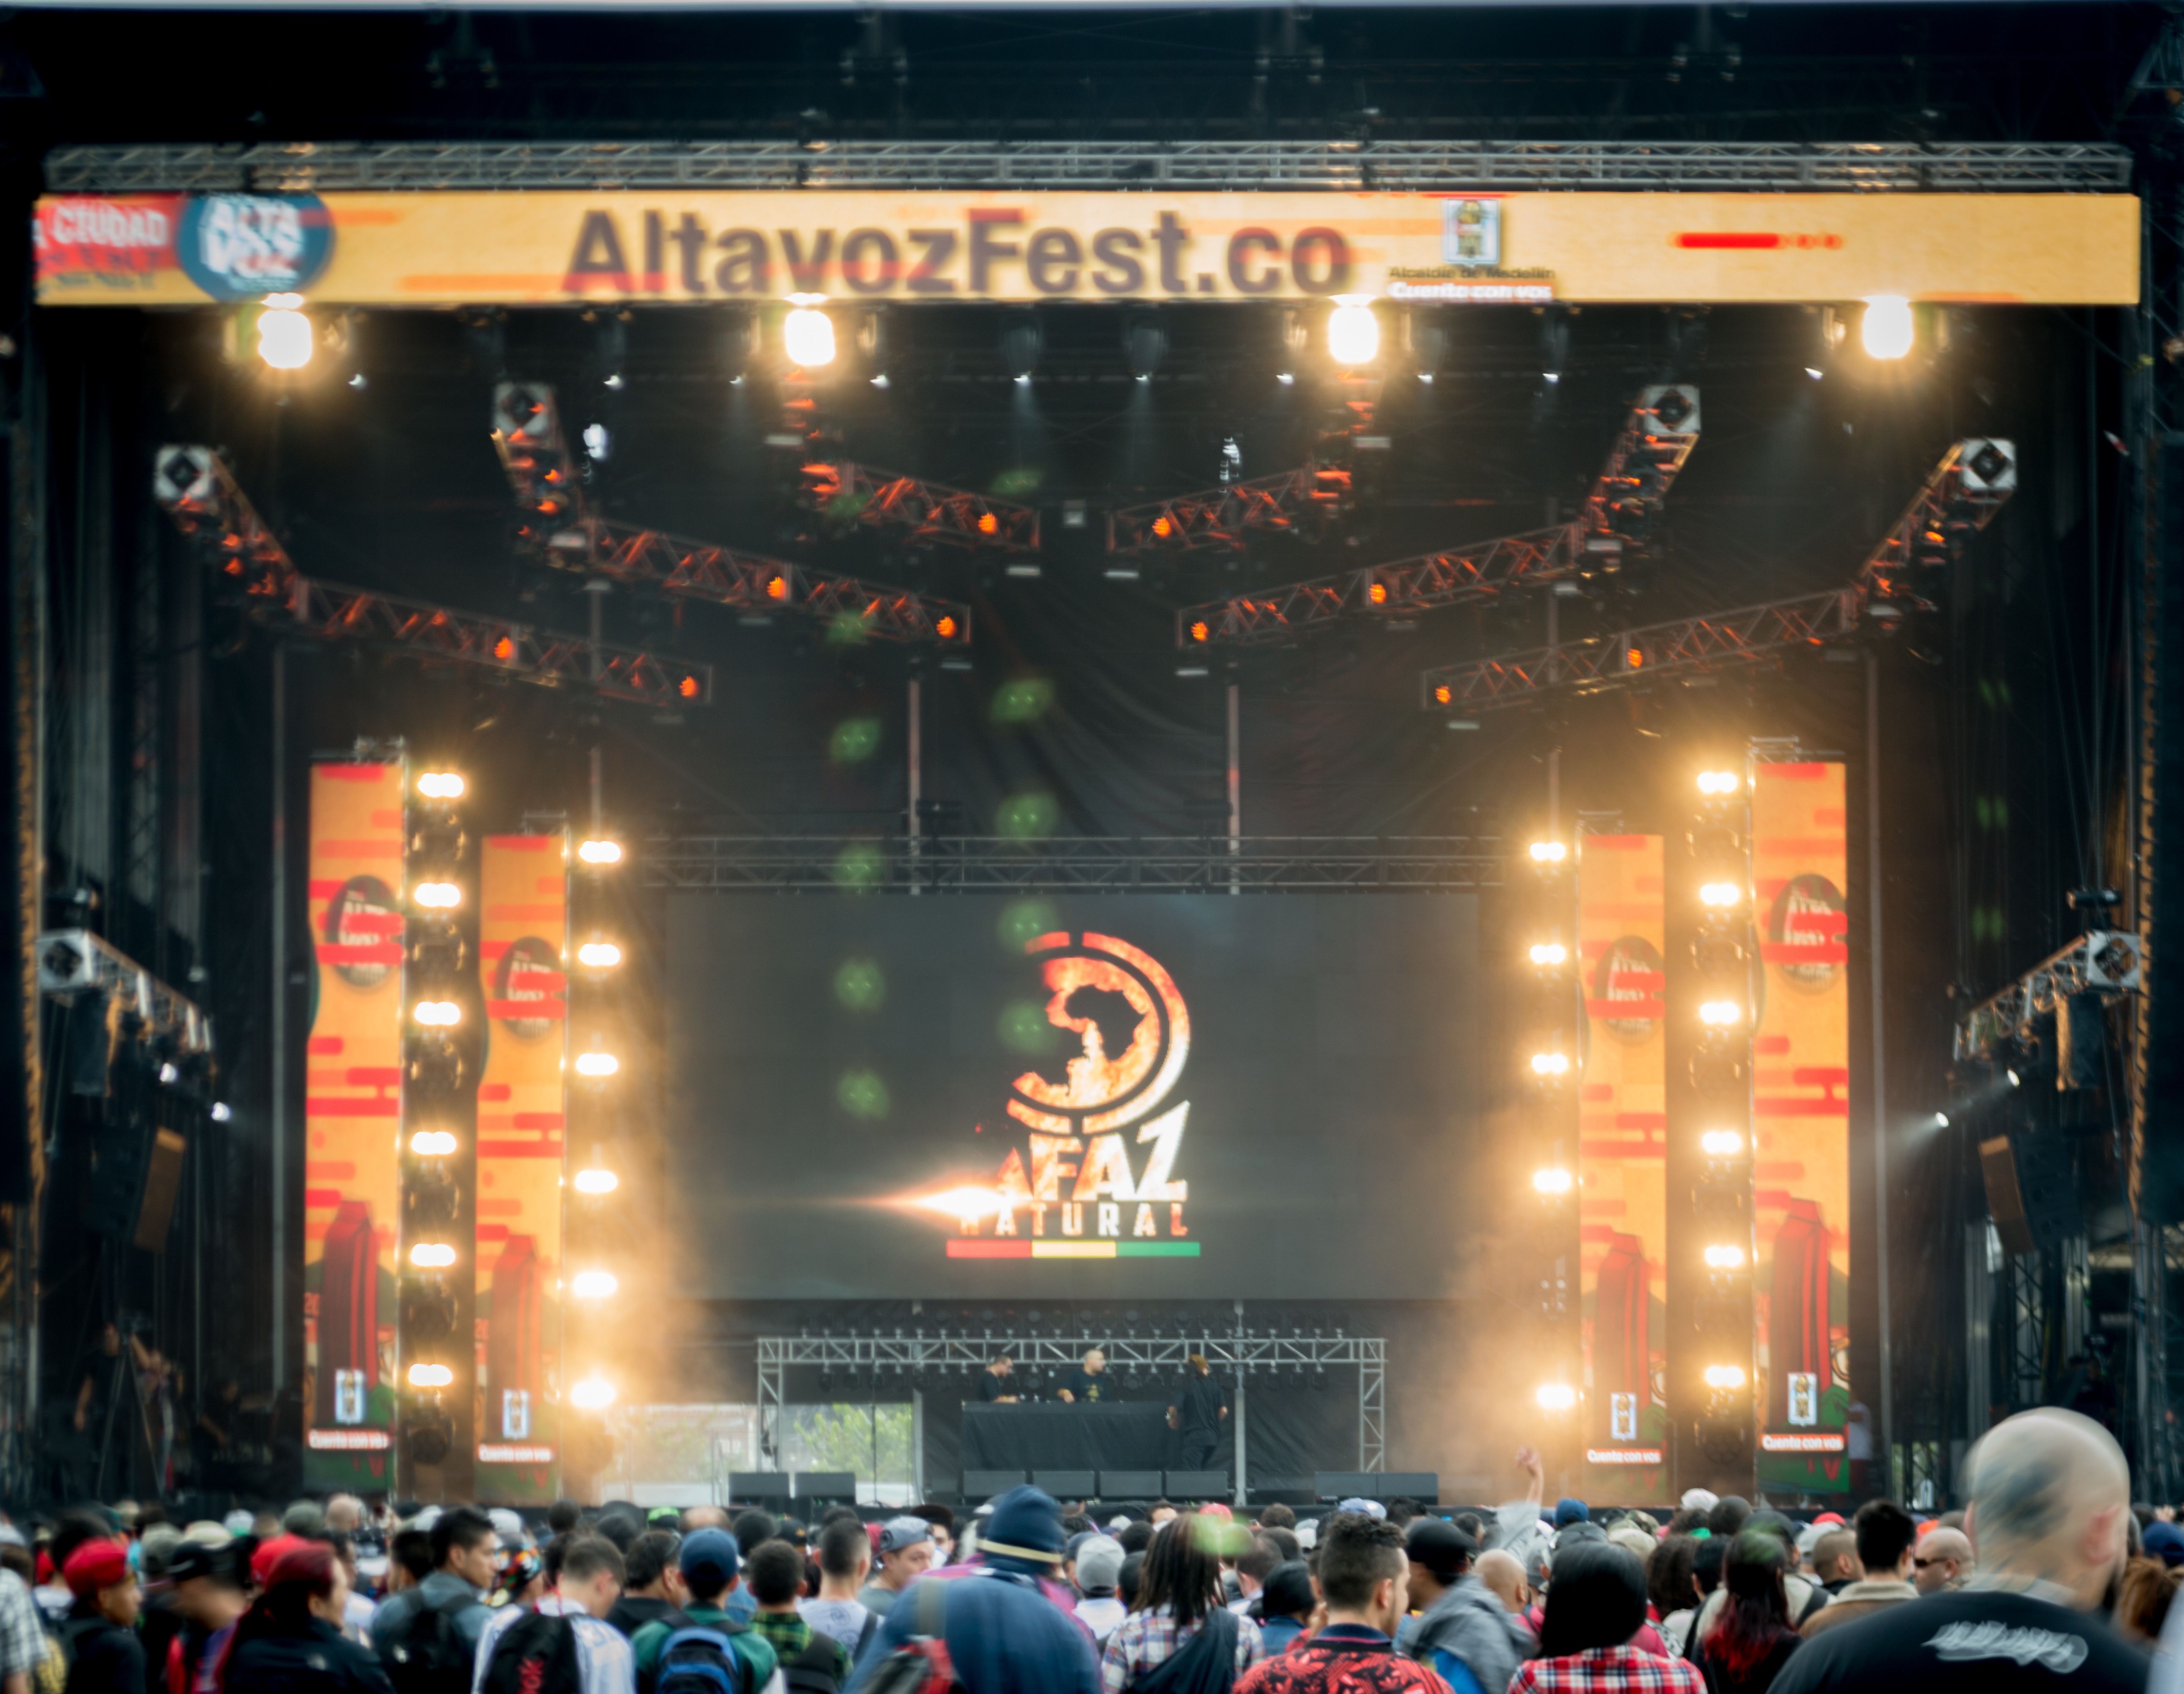
audience, stage, performance